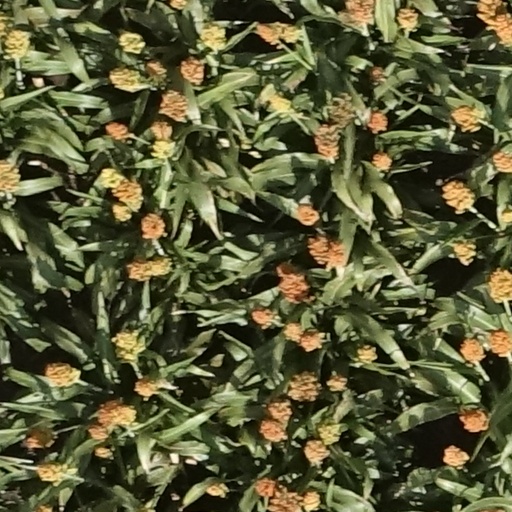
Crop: sorghum